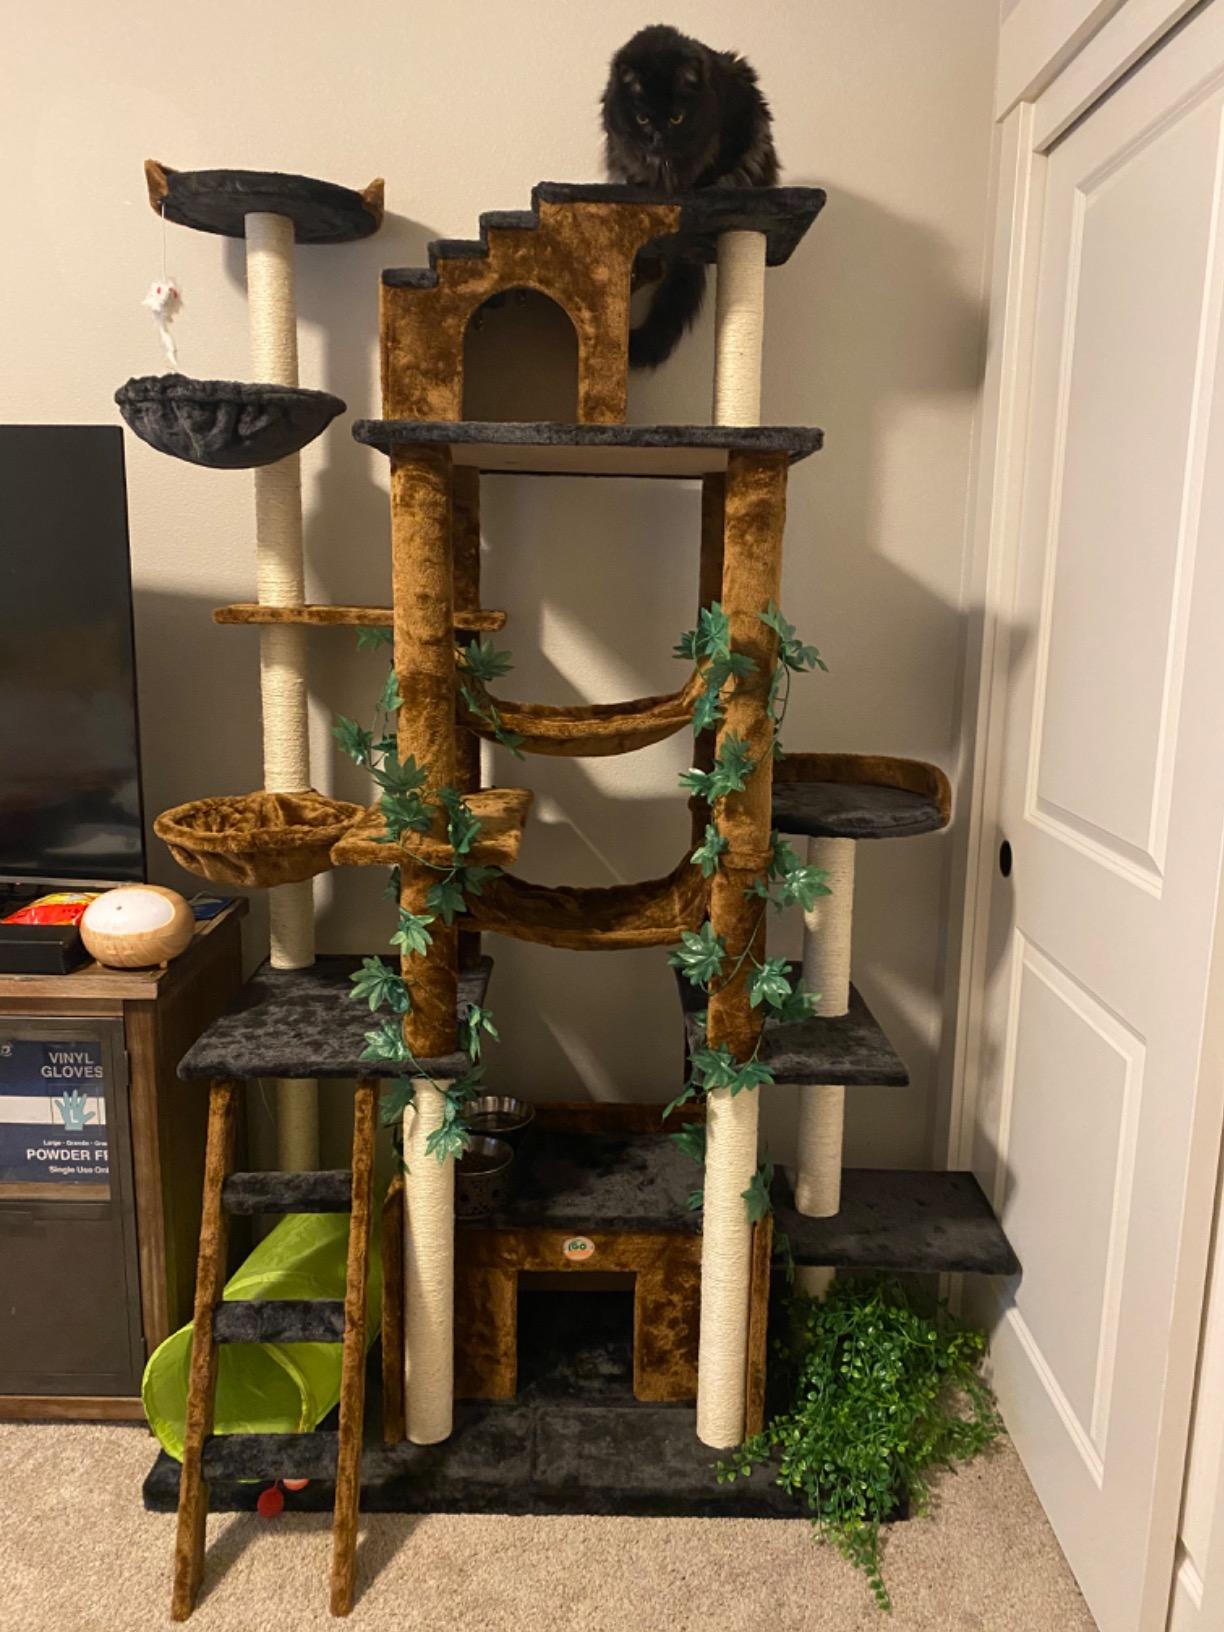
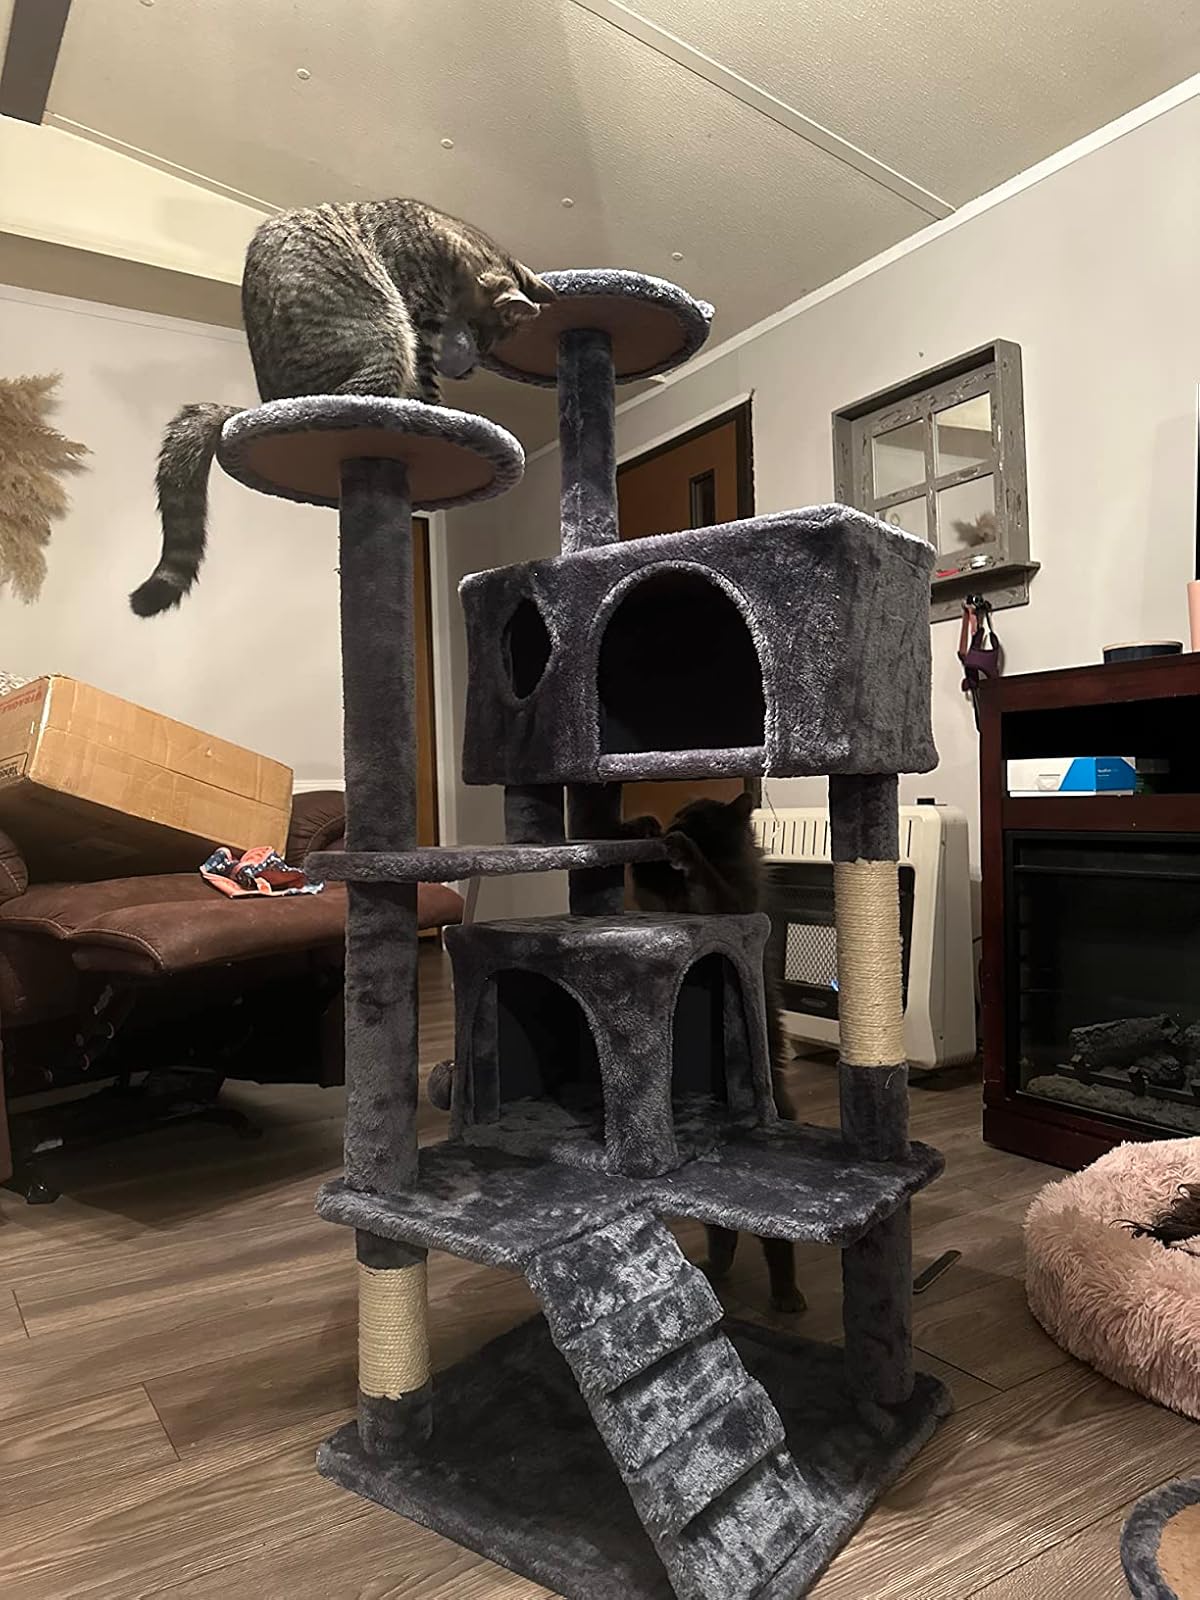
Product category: items_cat tree
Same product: no